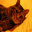
Label: cat